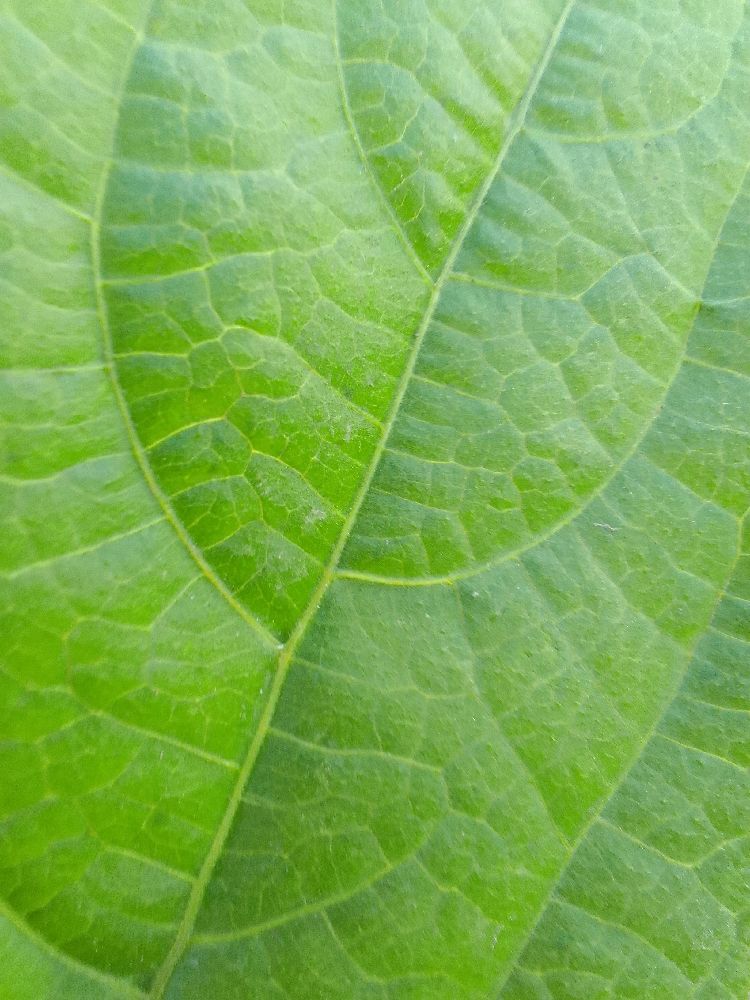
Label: healthy